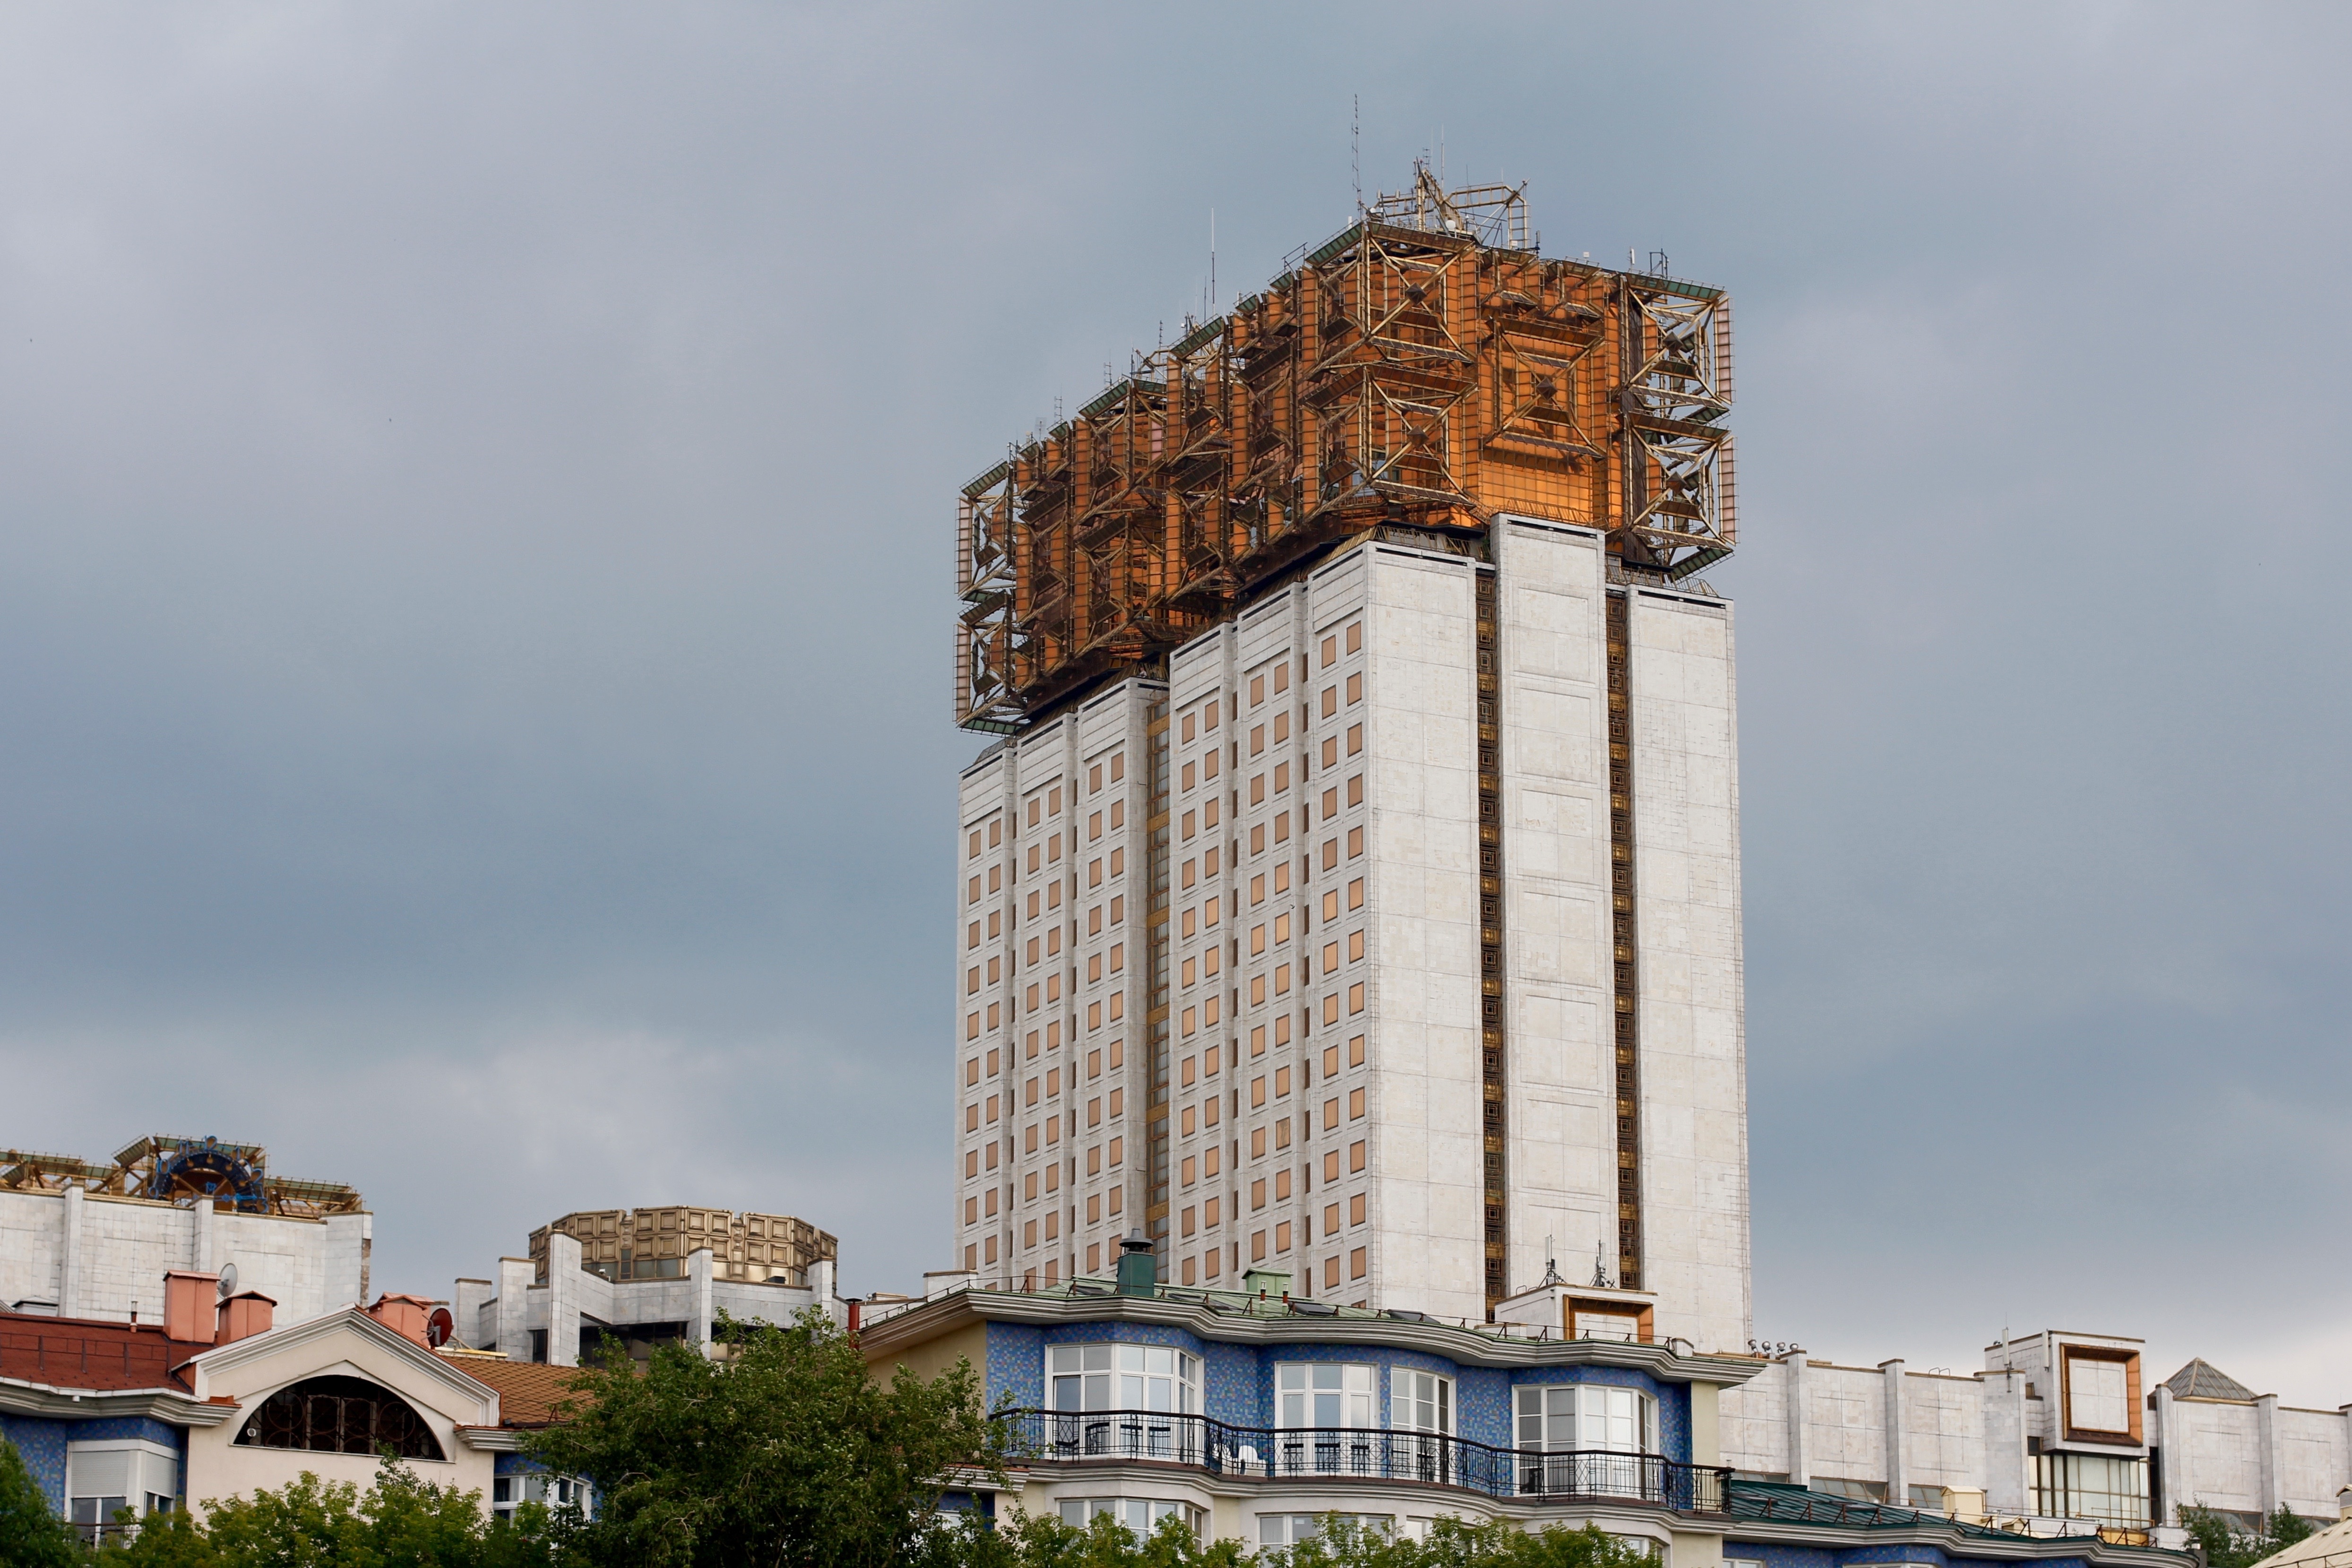
architecture, structure, skyscraper, monument, cityscape, downtown, tower, landmark, facade, tourism, tower block, capital, university, moscow, russia, historically, east, control tower, soviet union, urban area